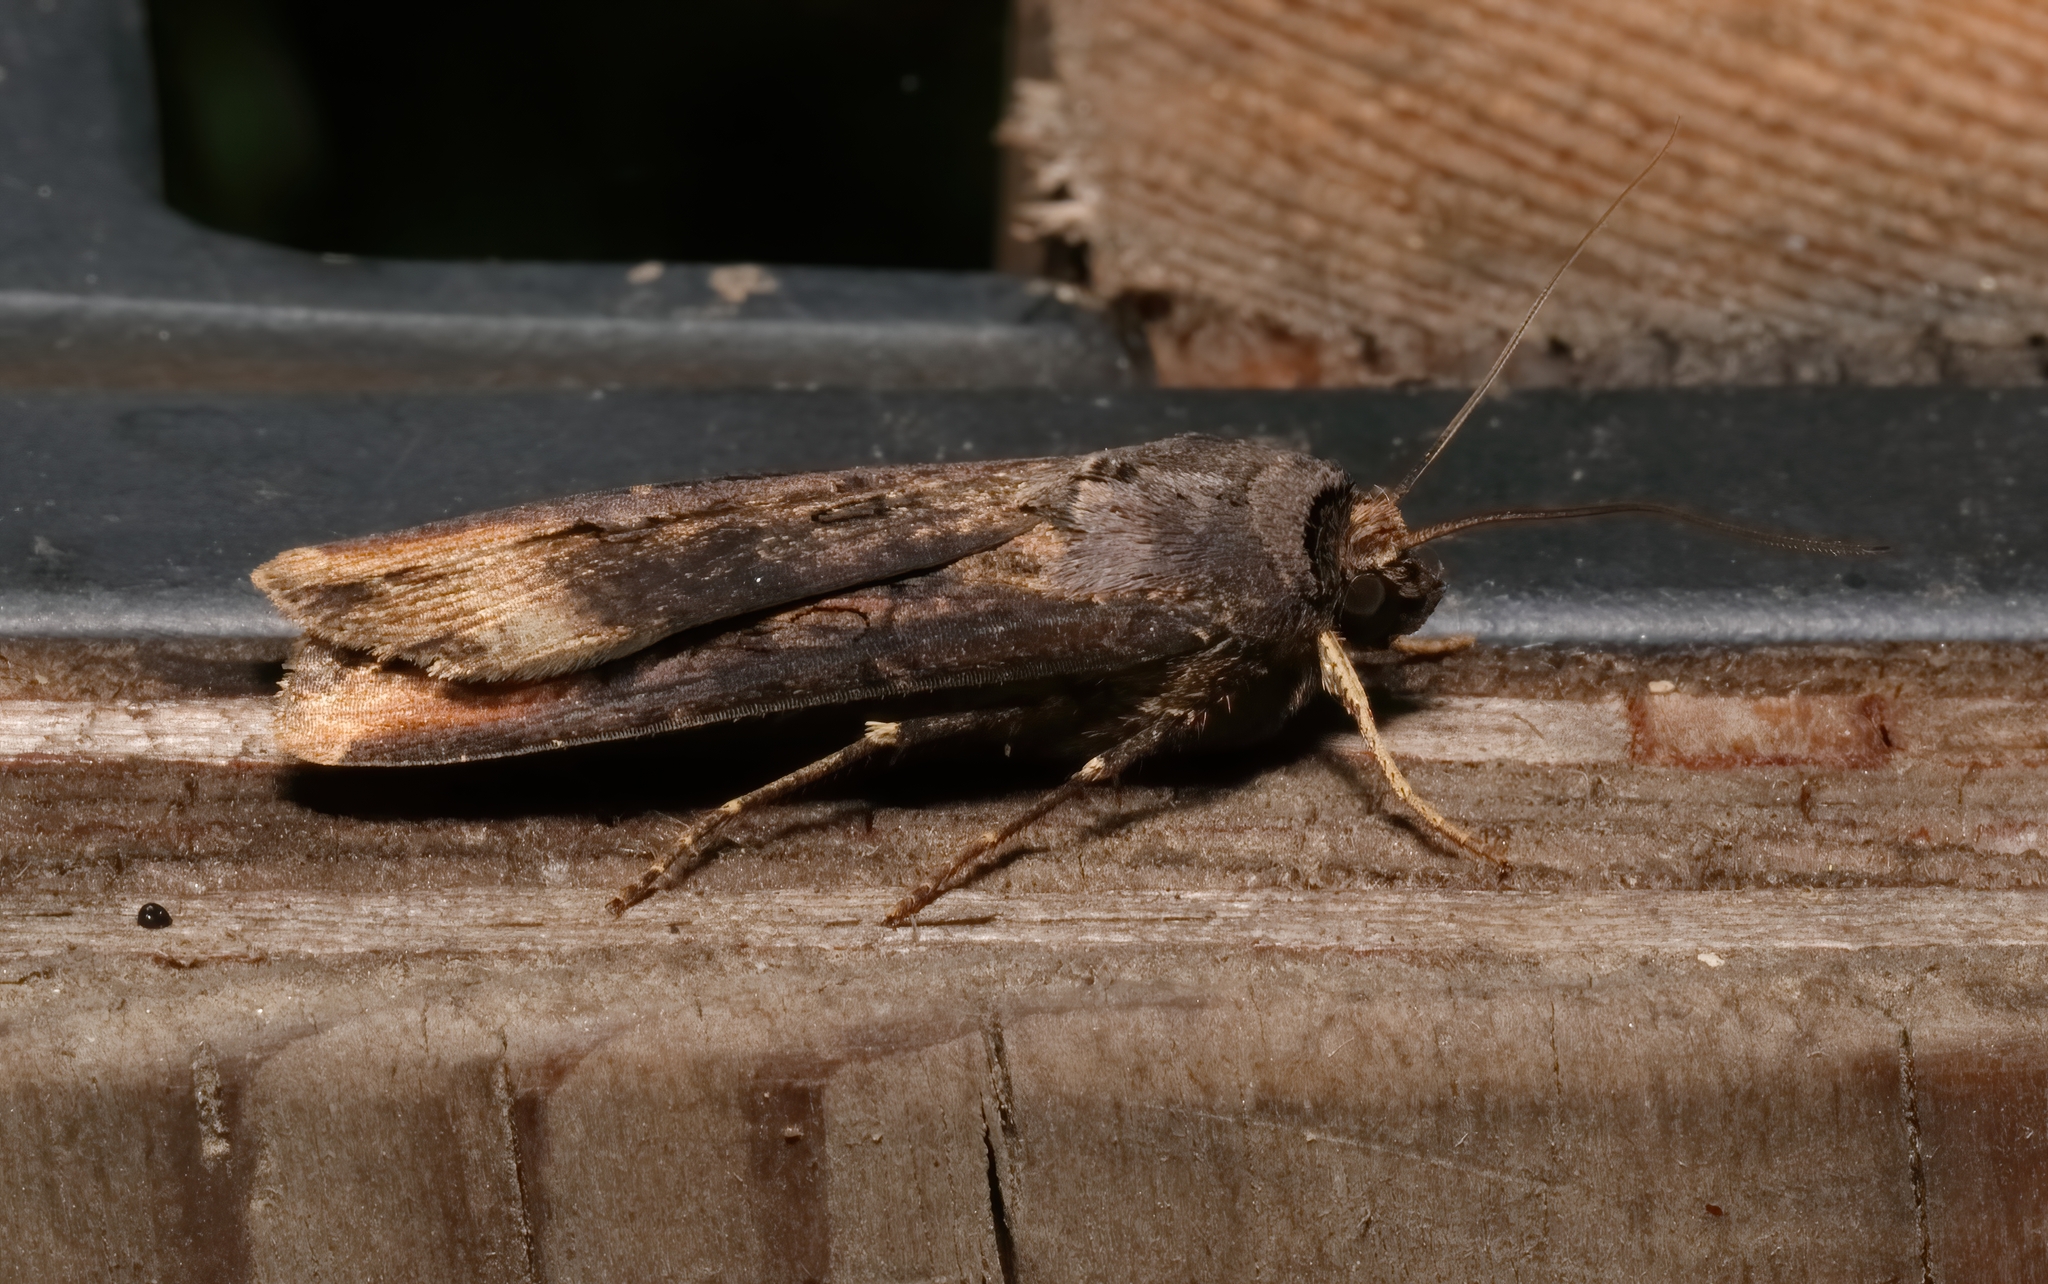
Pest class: cutworms